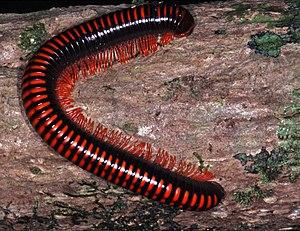
Aphistogoniulus corallipes est une espèce de mille-pattes diplopodes de la famille des Pachybolidae.